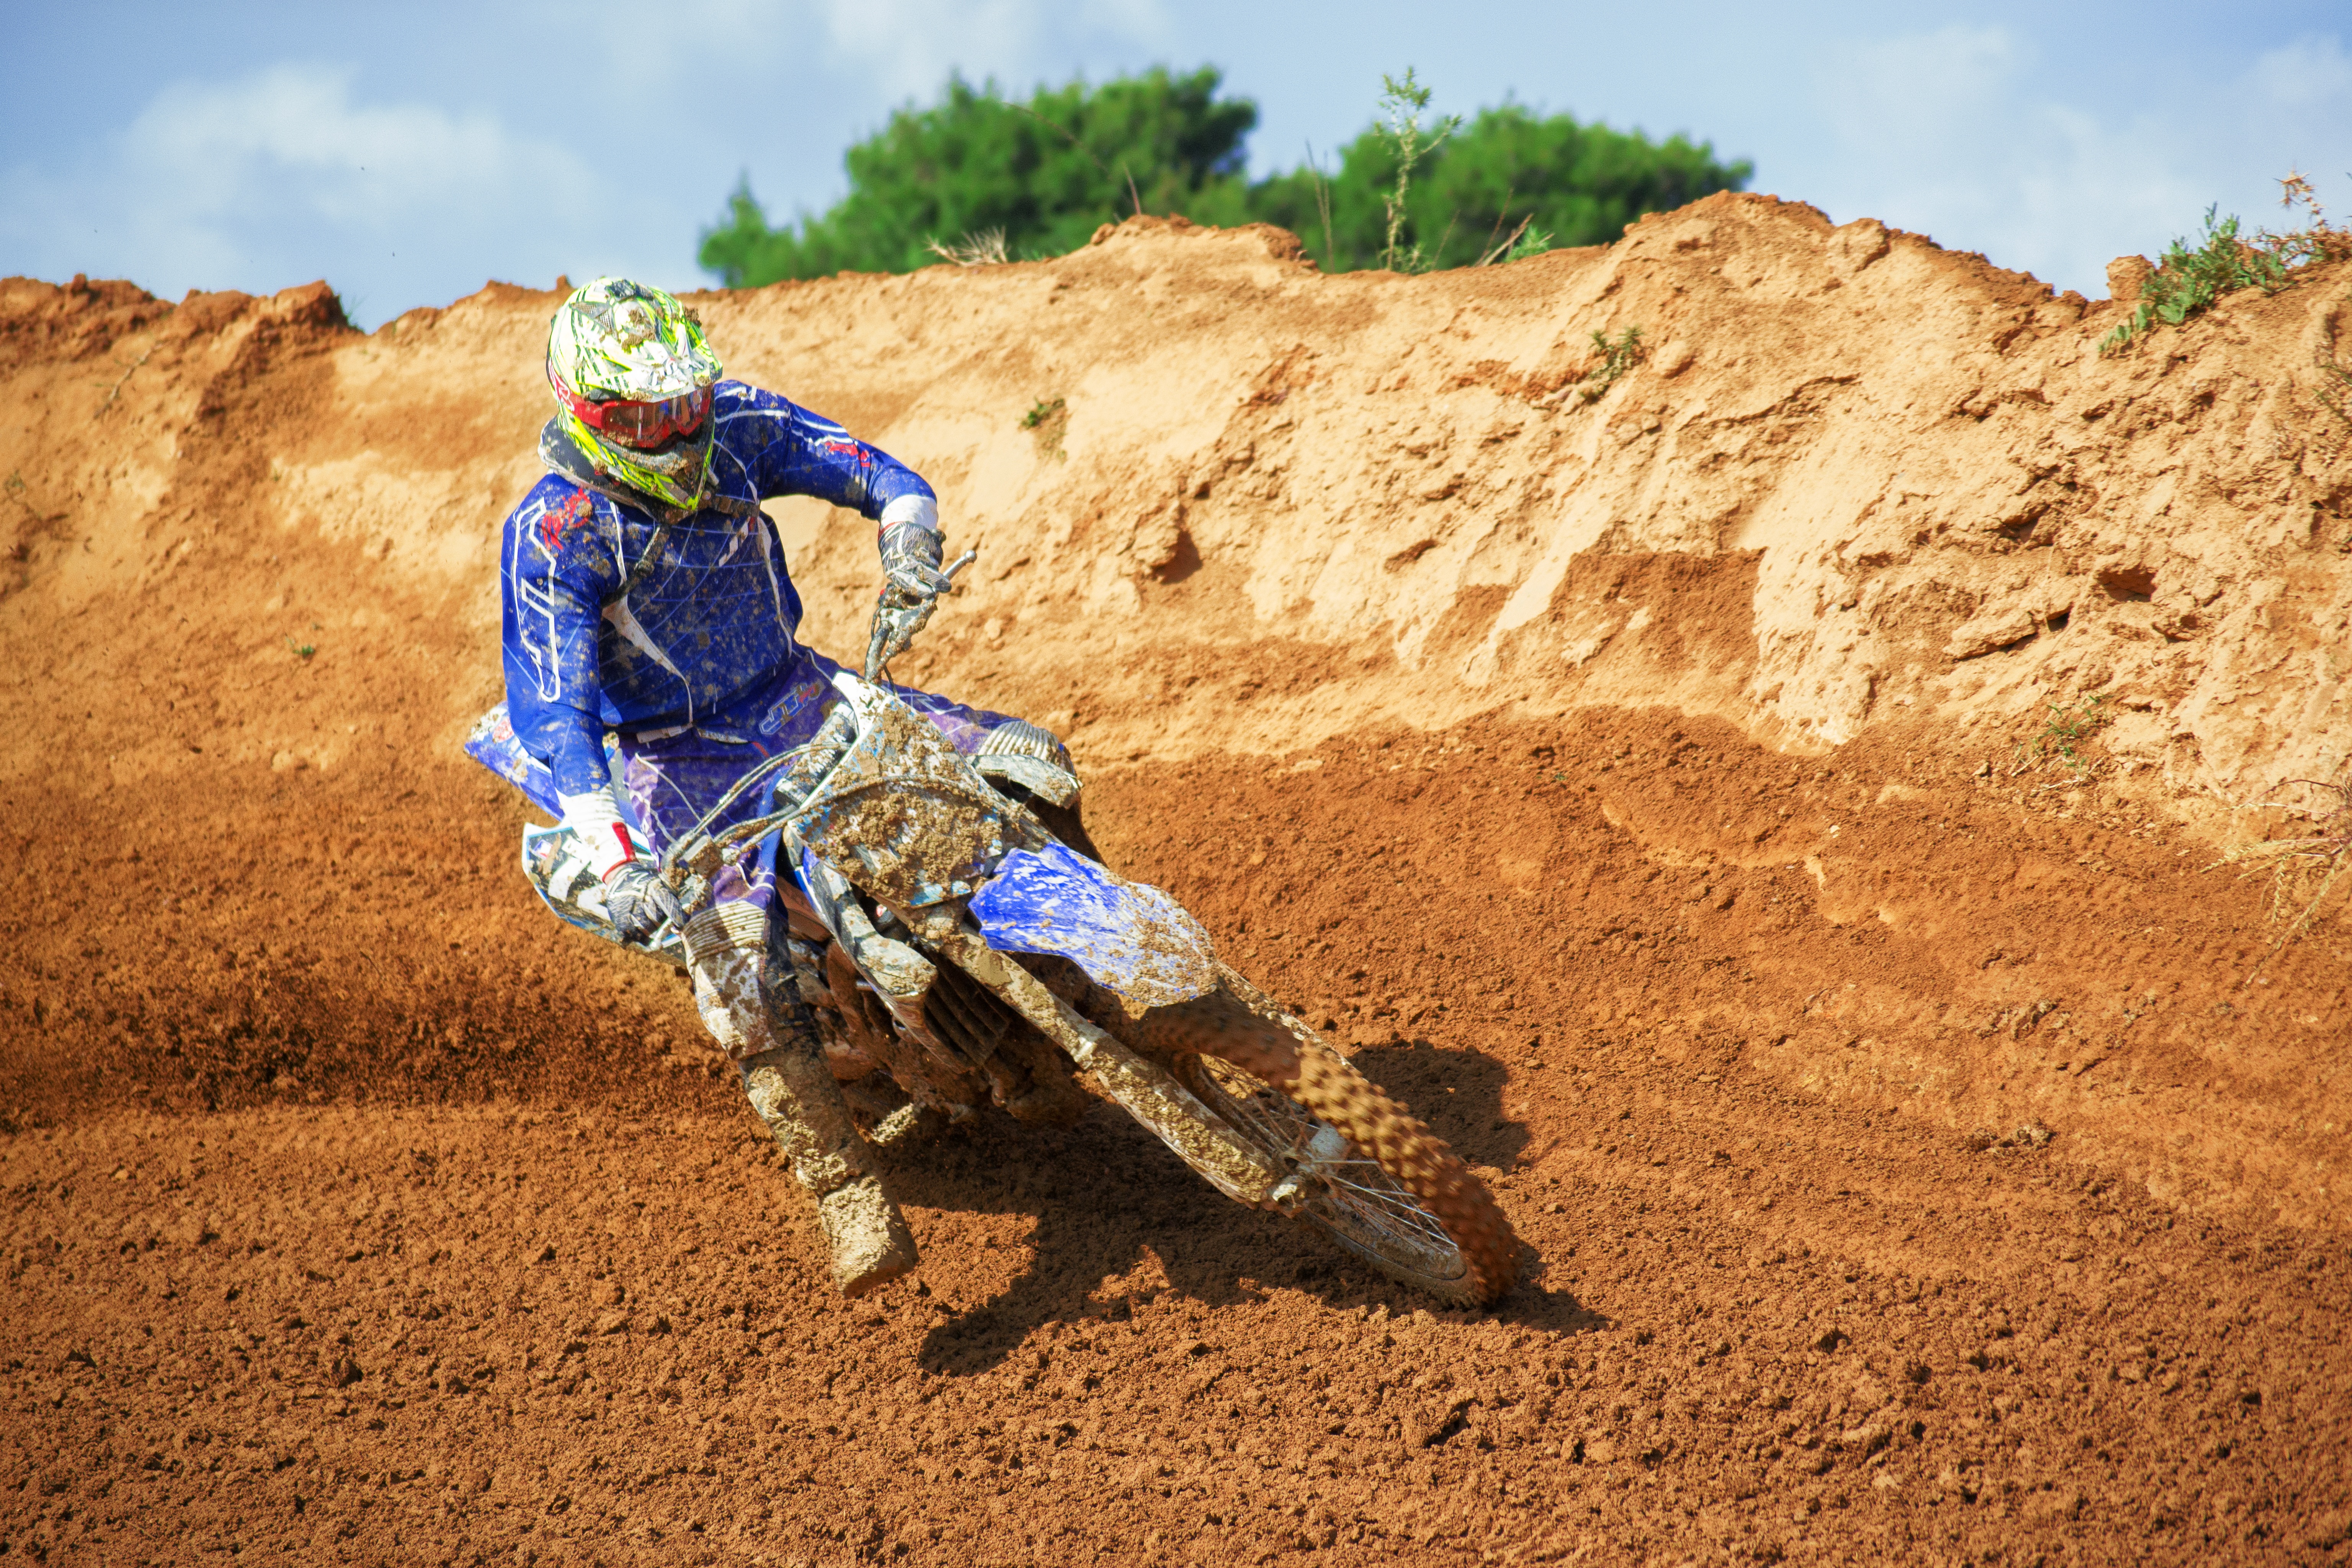
man, outdoor, sand, sport, wheel, bike, rider, motorcycle, dirt, motocross, action, soil, extreme, extreme sport, motorbike, speed, riding, race, competition, power, sports, racing, motor, danger, championship, offroad, motorsport, dangerous, motorcycle racing, geological phenomenon, off roading, endurocross, extreme sport rider